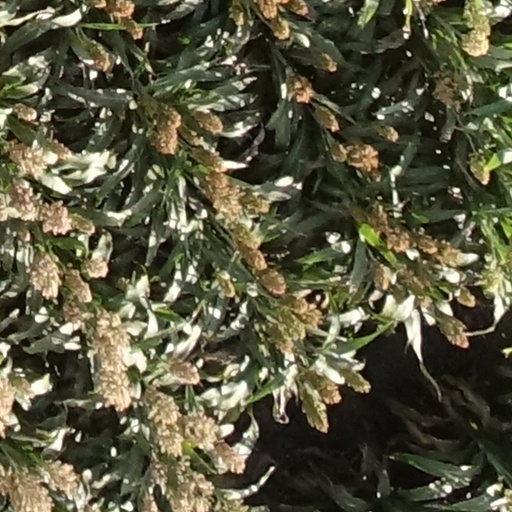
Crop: sorghum